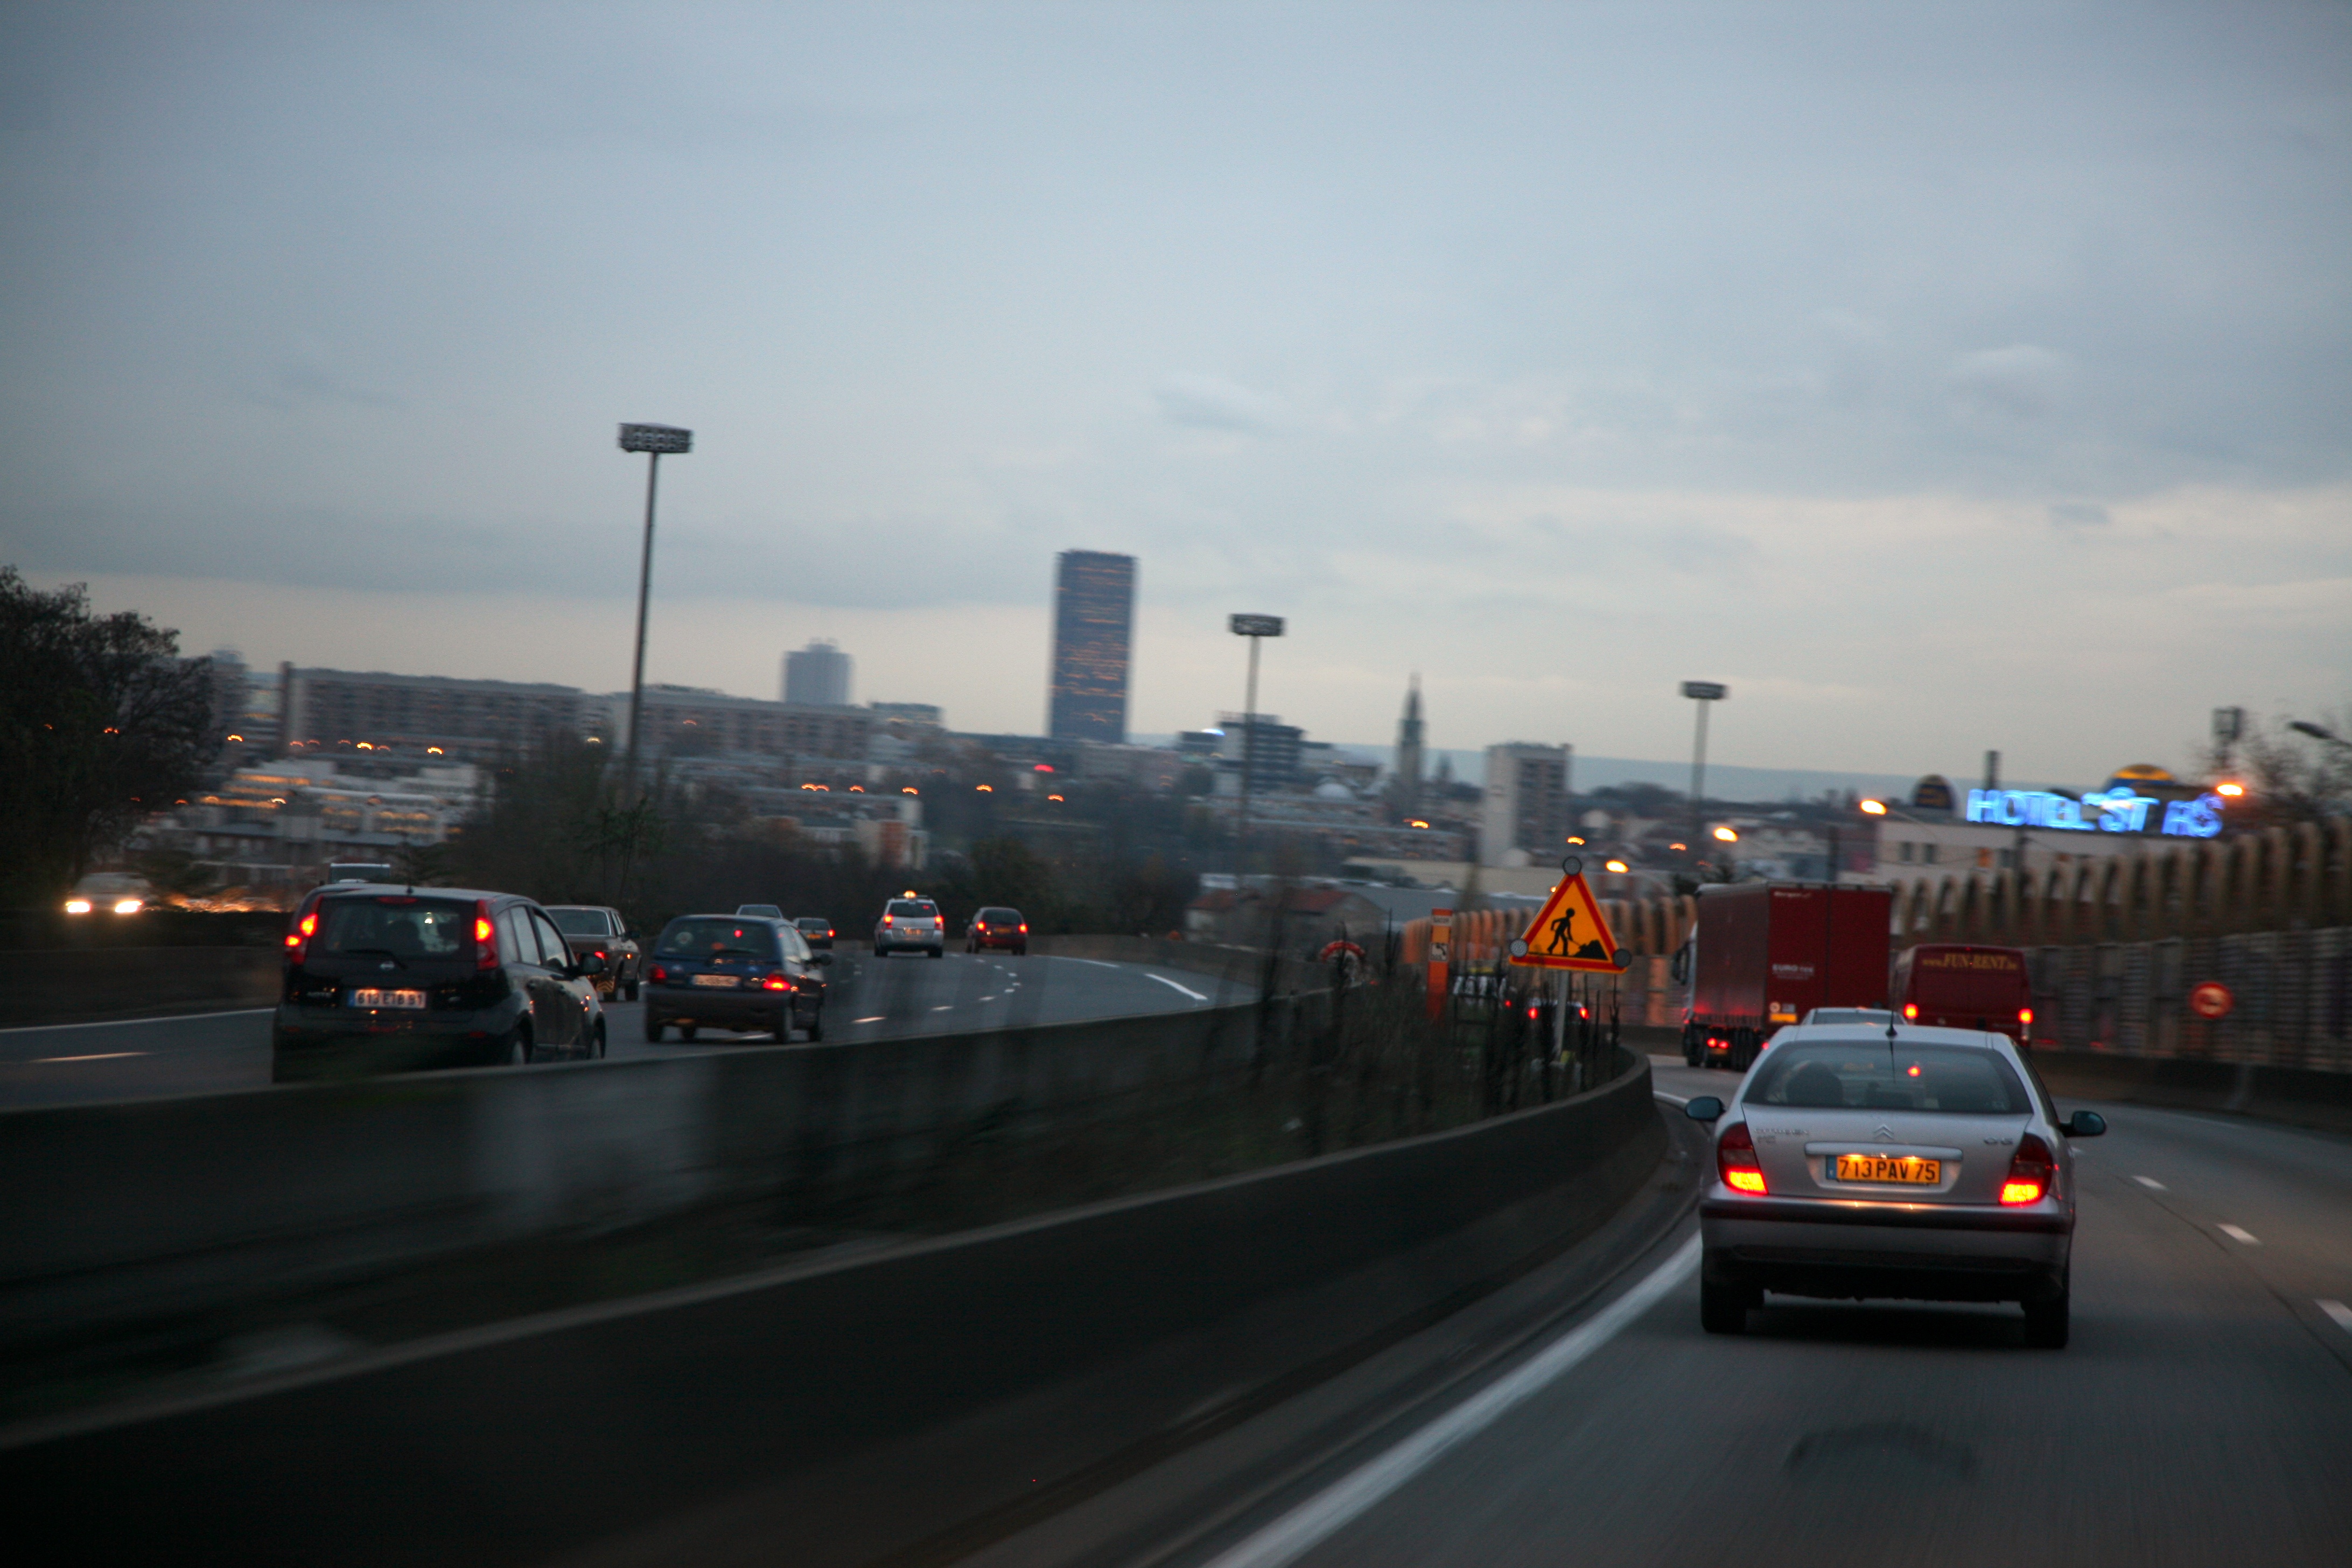
road, skyline, traffic, highway, driving, paris, overpass, panorama, transport, france, vehicle, route, lane, public transport, infrastructure, trafic, carretera, strase, autostrada, autoroute, a6, snelweg, deweg, porcarretera, controlled access highway